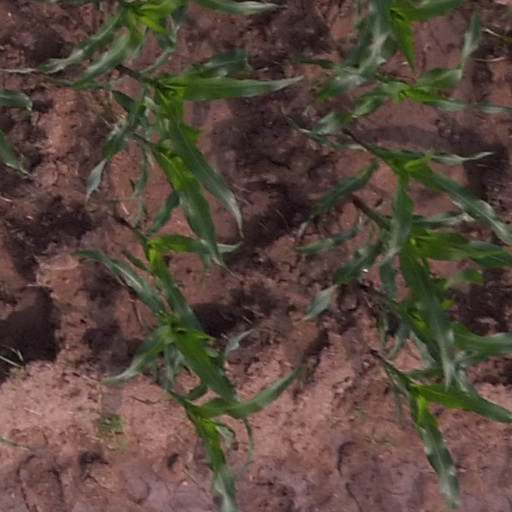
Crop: maize; corn